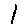
Label: 1